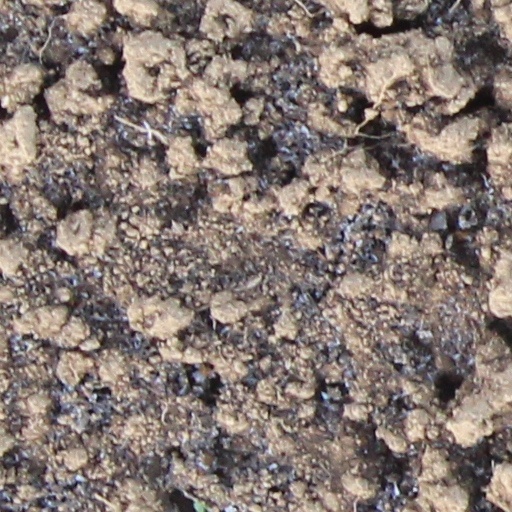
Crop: wheat